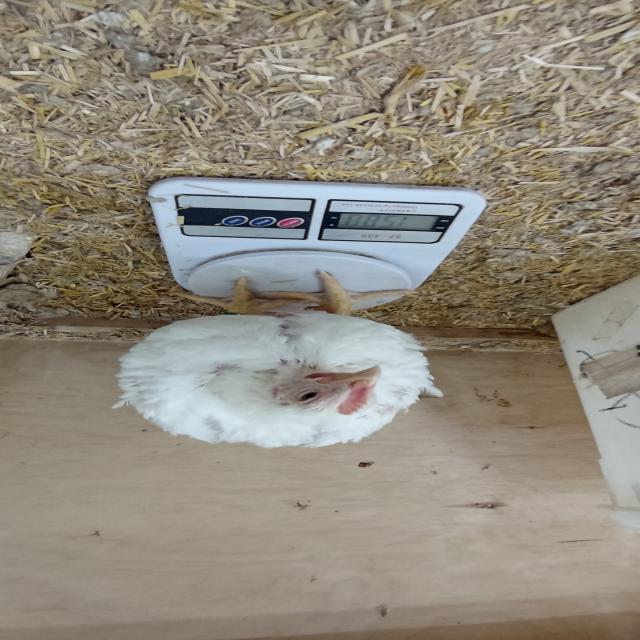
Weight: 1583 g